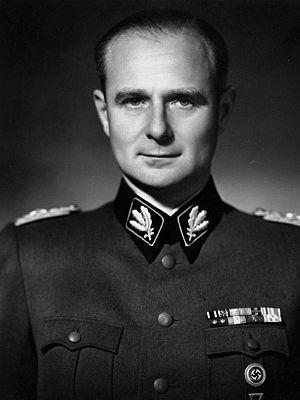
Karl Friedrich Otto Wolff est un SS-Obergruppenführer und General der Waffen-SS, né le 13 mai 1900 à Darmstadt et mort le 17 juillet 1984 à Rosenheim.